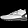
Label: Sneaker